Climate-adaptive building shell

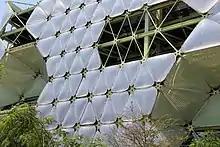
Three layers ETFE Diaphragms in the Media ICT Building (Barcelona, Spain) with the second and third layers able to change the façade's transparency based on the amount of air inside them.

It is often also referred to as “kinetic envelopes”, which implies that a certain kind of observable motion is present, usually resulting in energy changes in the building shell's configuration. This is commonly achieved via moving parts that can perform at least one of the following actions: folding, sliding, expanding, creasing, hinging, rolling, inflating, fanning, rotating, curling, etc.